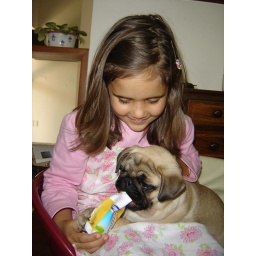
A bottle of iougurt....empty ,of course. It makes a lot of noise in the floor and I love it.....